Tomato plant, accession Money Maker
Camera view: bottom (45 deg); turntable rotation: 90 degrees
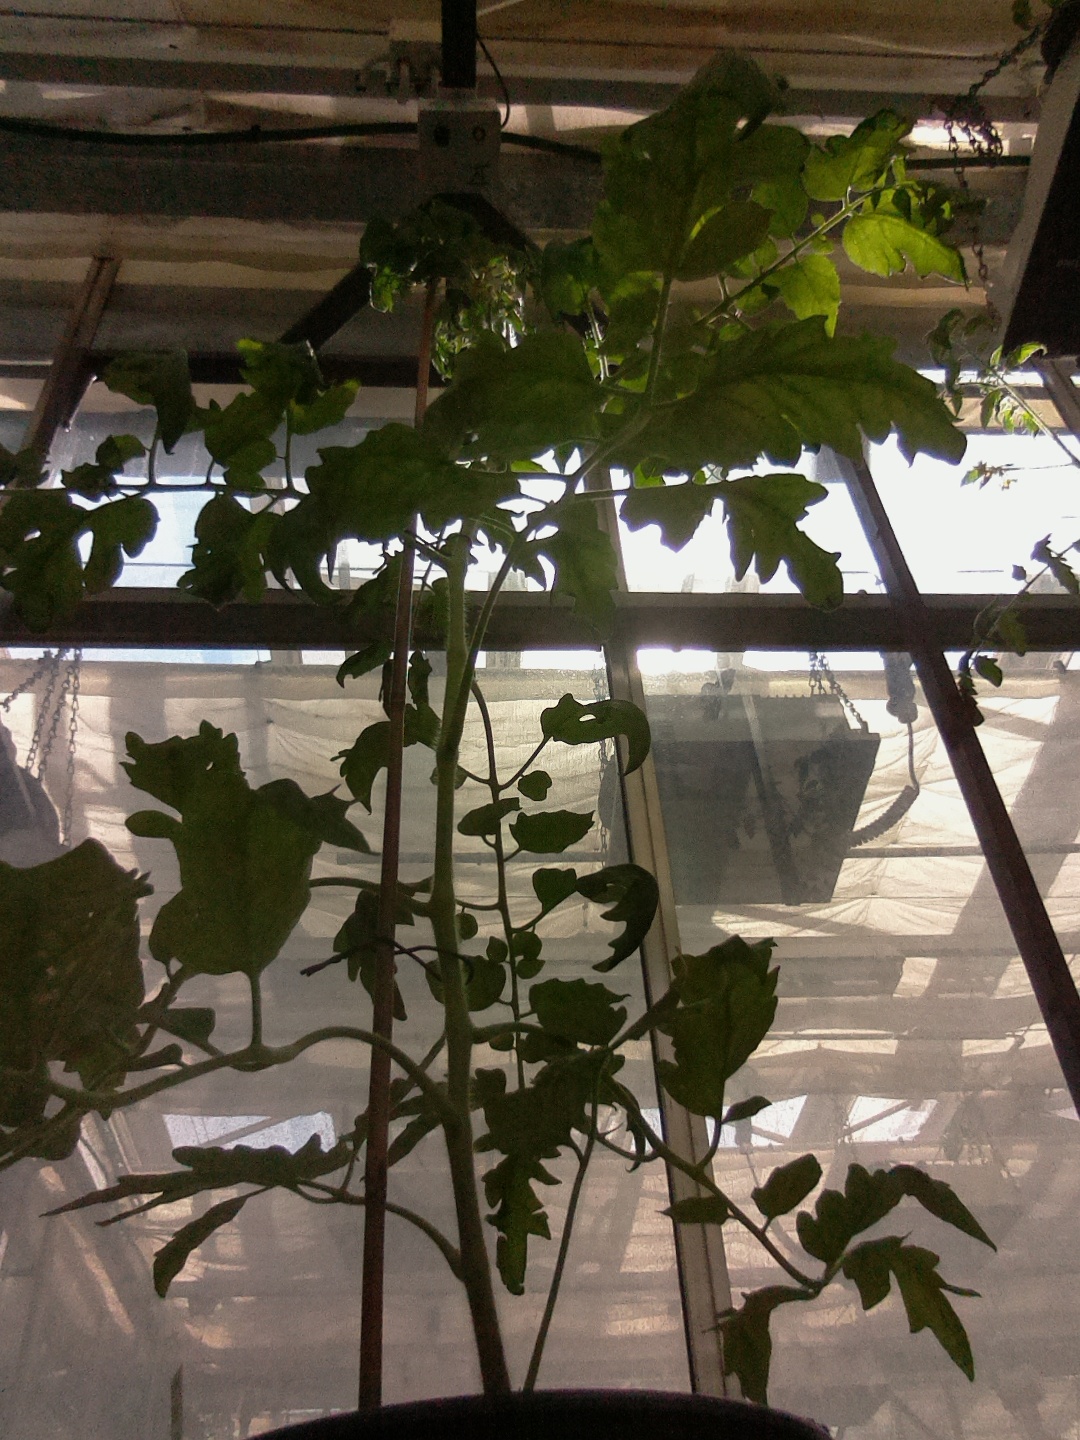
BBCH growth stage 64: 40%-50% of flowers open